Seuthes III

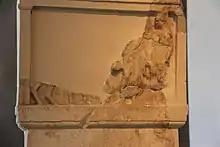
Athenian honorific decree for Rheboulas.

The origins of Seuthes III remain unclear. His historical importance has invited speculation he was closely related to his most important predecessors, for example as a putative son of Cersobleptes and brother of Alexander's commander Sitalces, although neither Seuthes nor Sitalces figure among Cersobleptes' known sons, or as a brother of Cersobleptes and son of Cotys I. Another hypothesis identifies the future Seuthes III with Cersobleptes' deputy ("hyparkhos") Seuthes and posits that he was a close relative and descendant of the earlier king Seuthes I.